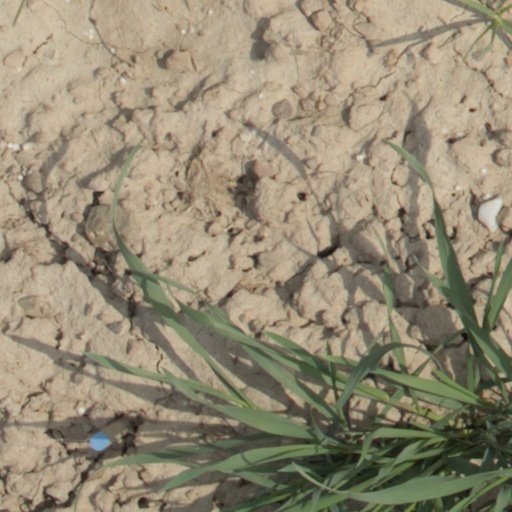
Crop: wheat